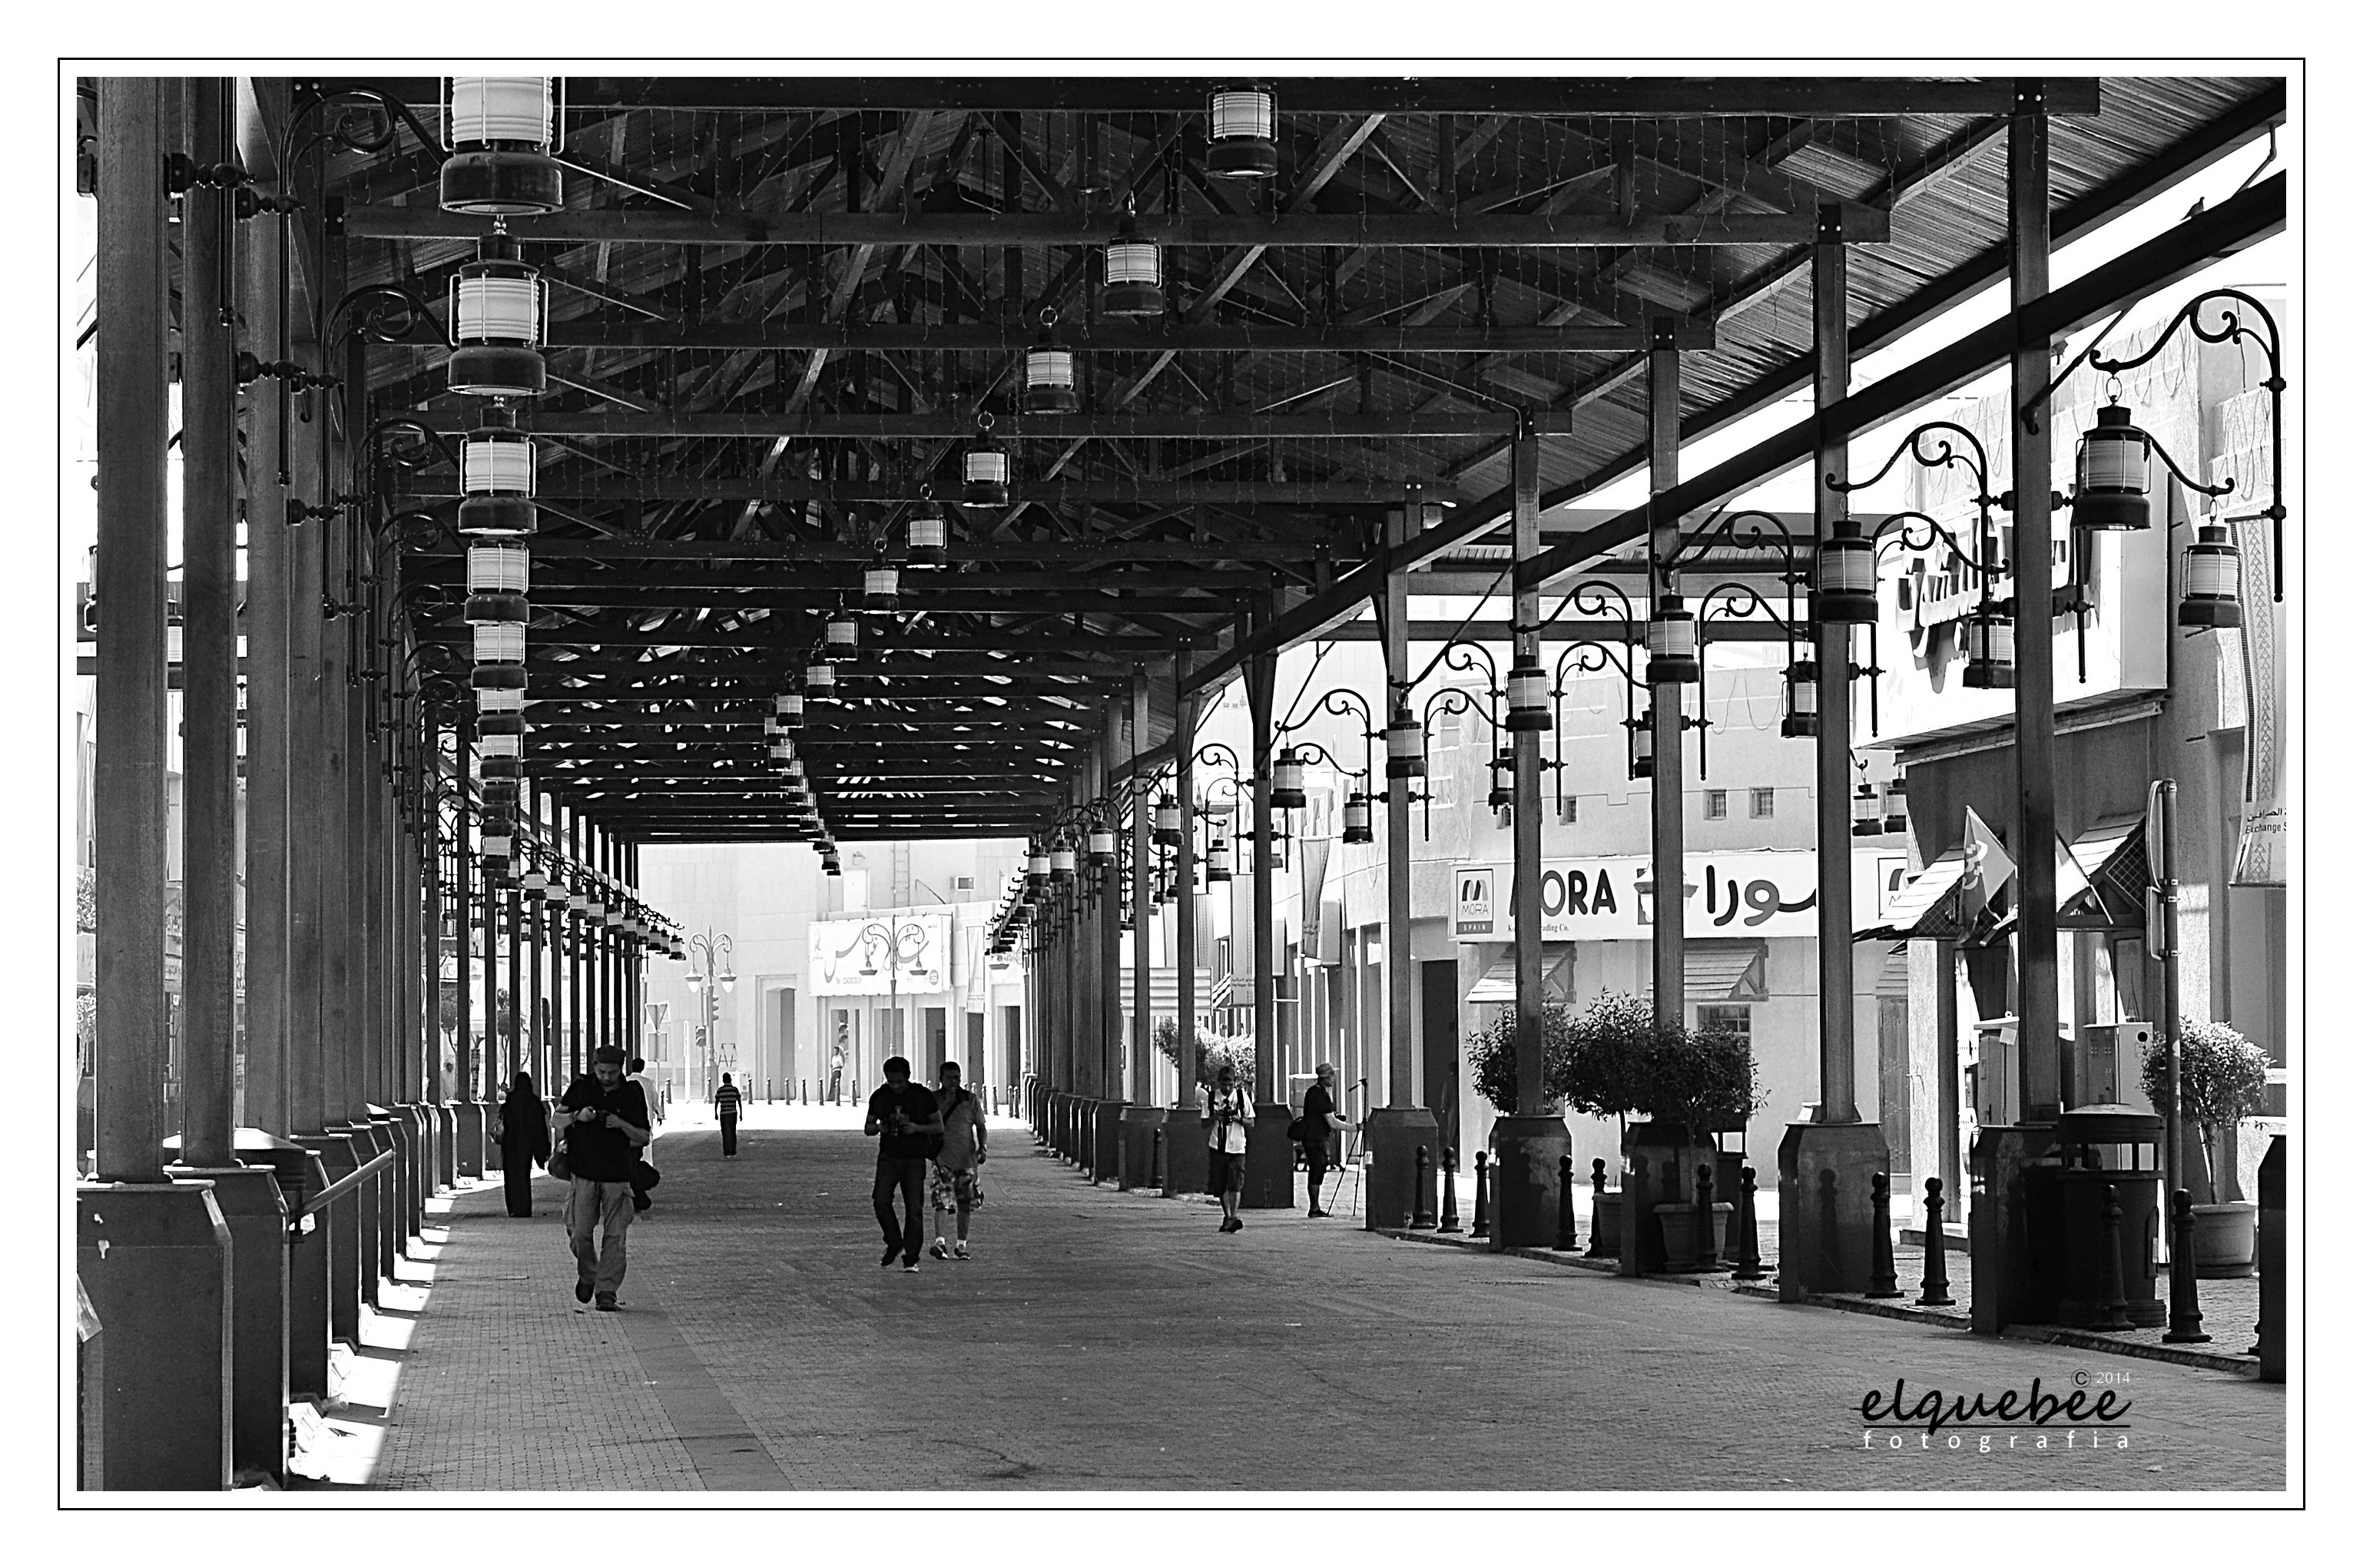
black and white, architecture, structure, building, arch, construction, landmark, market, exterior, monochrome, modern, engineering, design, symmetry, photograph, arcade, architectural, architecture design, street photography, kuwait, souk, monochrome photography